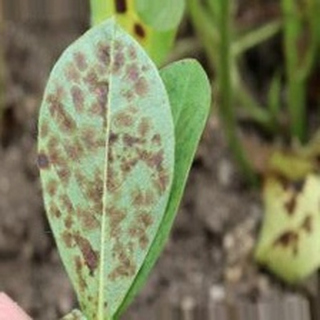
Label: groundnut_rust